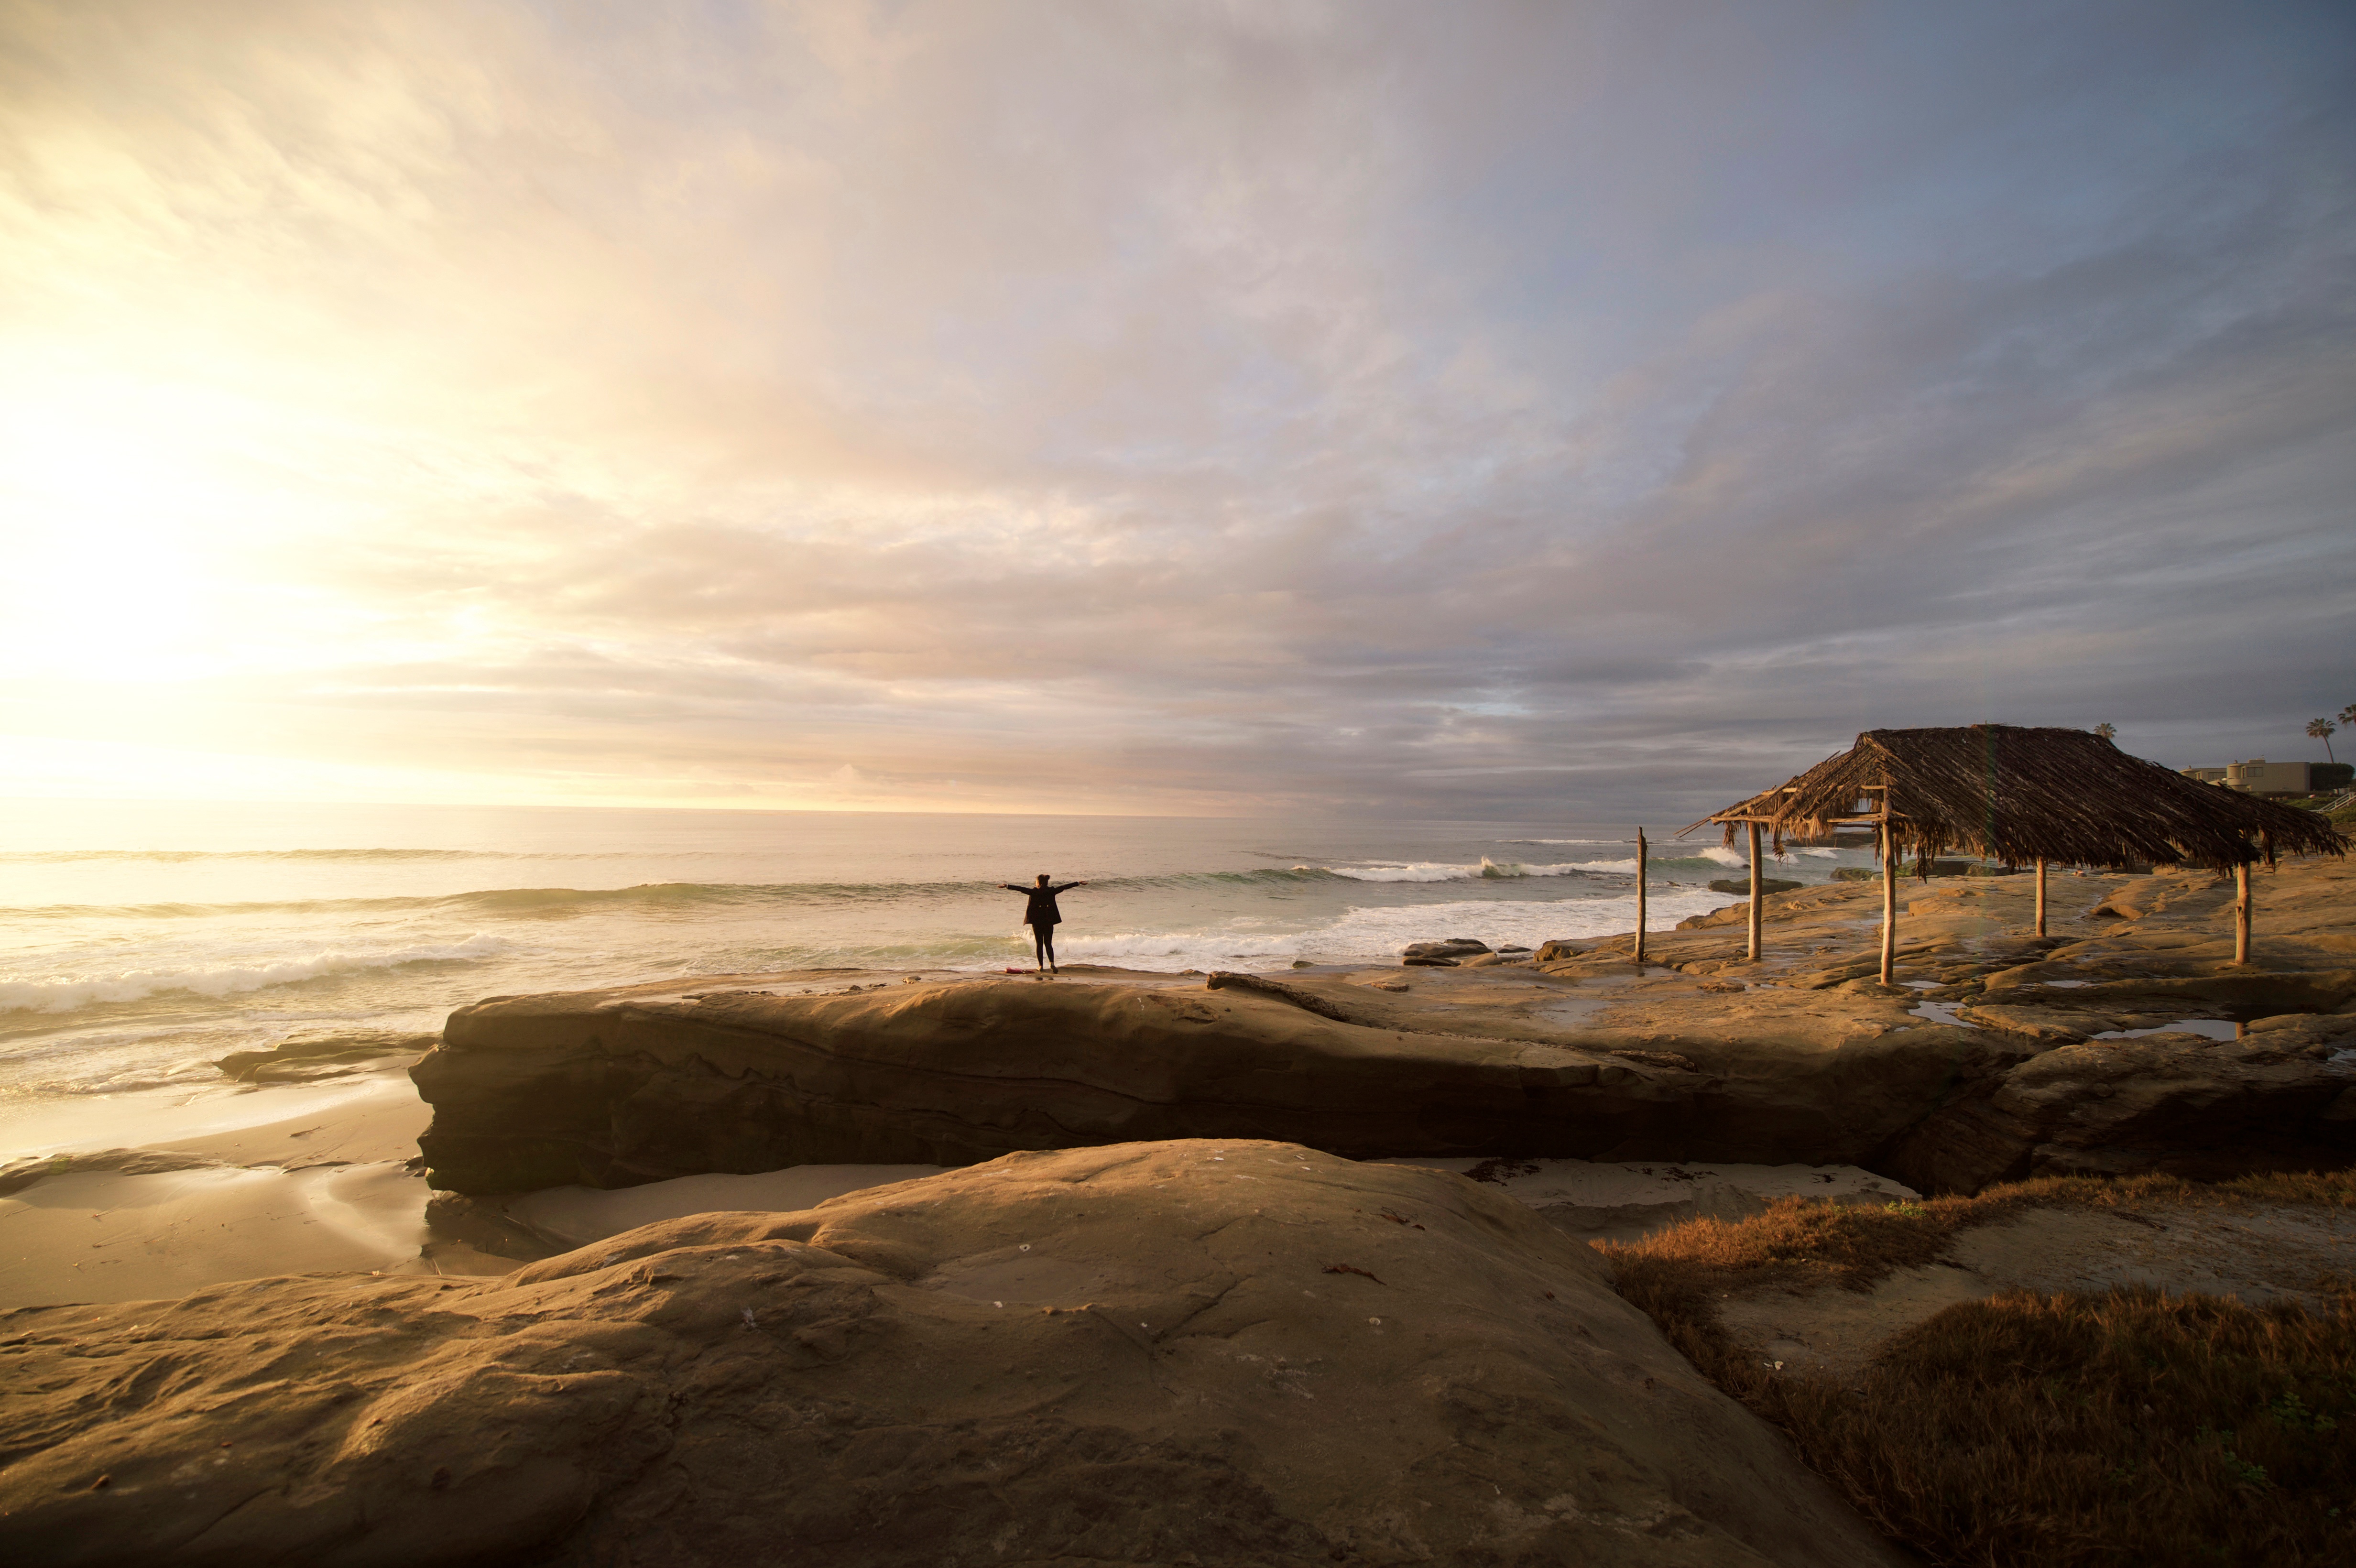
beach, landscape, sea, coast, sand, rock, ocean, horizon, cloud, sky, sunrise, sunset, sunlight, morning, shore, wave, dawn, cliff, dusk, evening, reflection, tower, bay, terrain, body of water, cape, wind wave